Candi of Indonesia

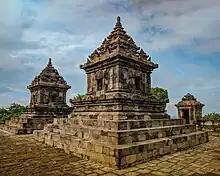
Candi Barong

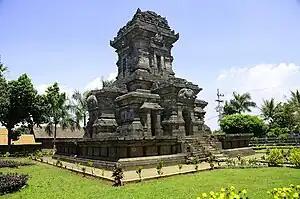
Singosari

The Hindu temple compound located in Dieng Plateau, near Wonosobo, Central Java. Eight small Hindu temples from the 7th and 8th centuries, the oldest in Central Java. Surrounded by craters of boiling mud, colored lakes, caves, sulphur outlets, hot water sources and underground channels. The temples are: